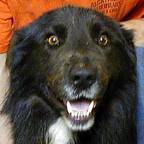
Label: dog